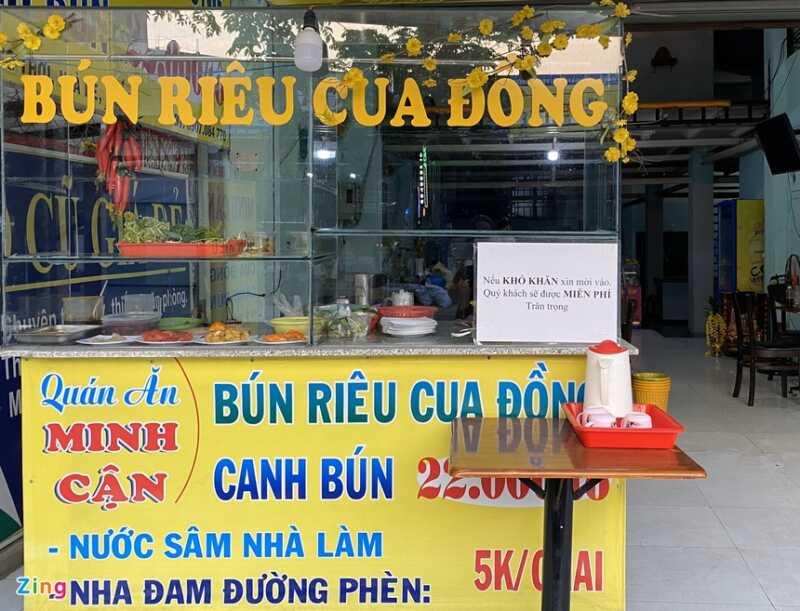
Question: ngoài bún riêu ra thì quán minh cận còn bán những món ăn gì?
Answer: canh bún